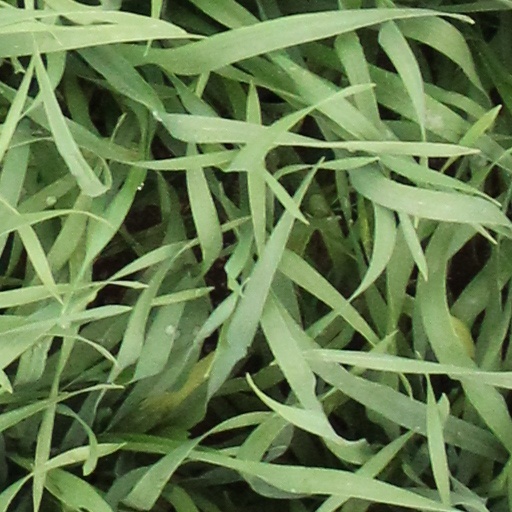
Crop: wheat